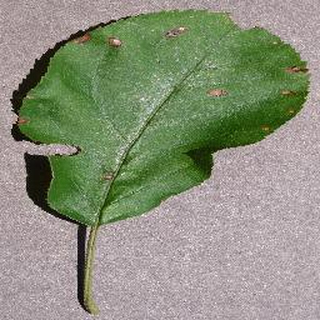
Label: apple_black_rot